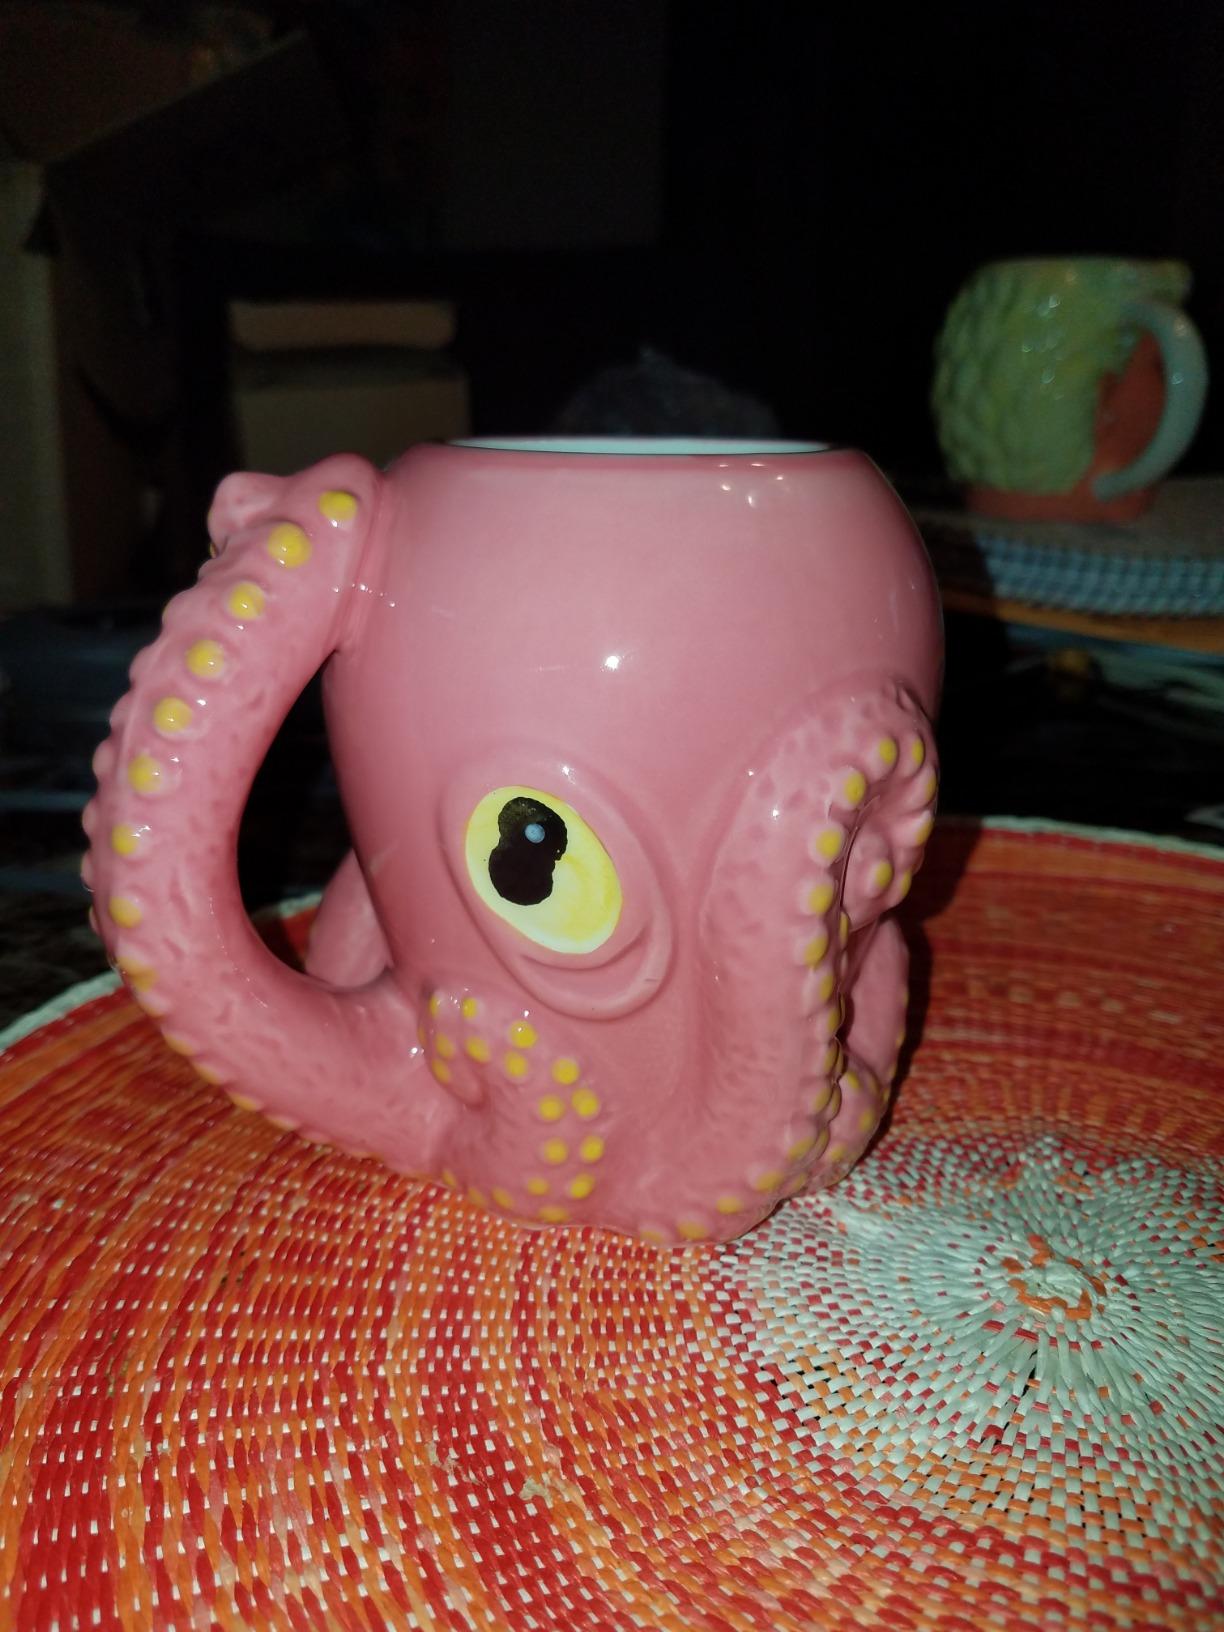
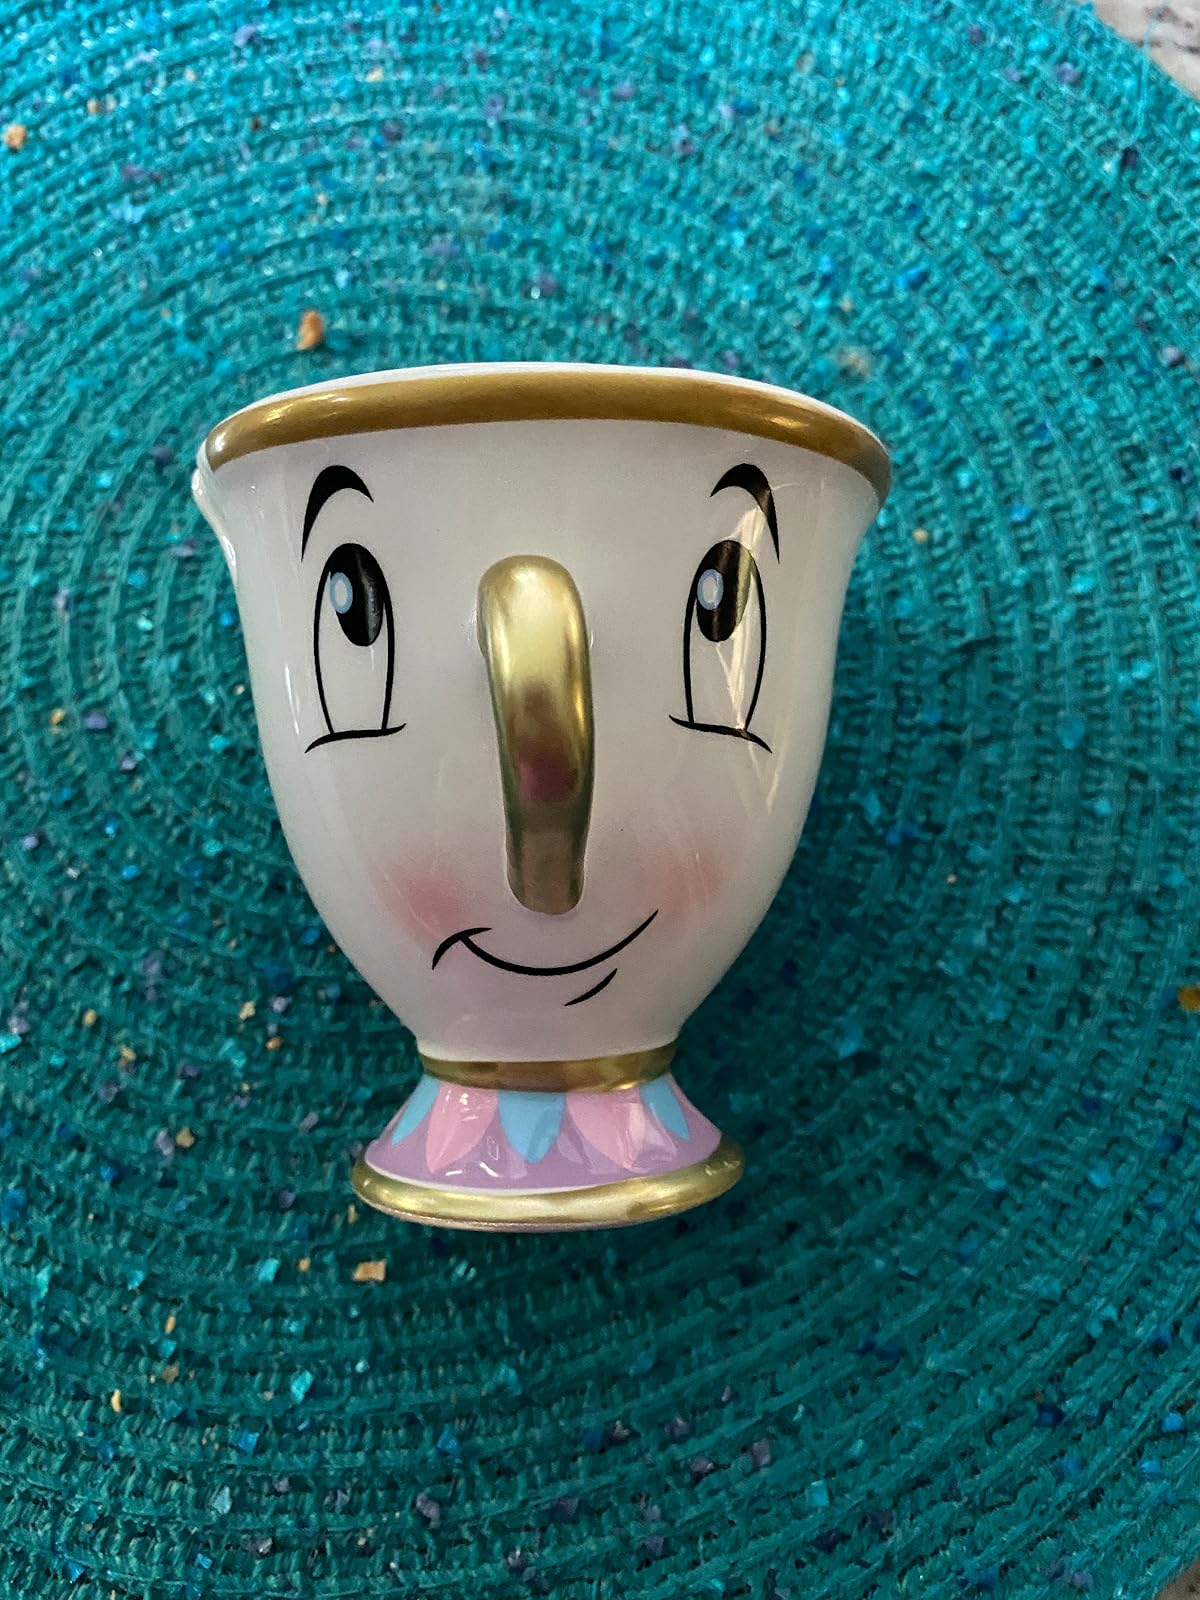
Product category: items_mug
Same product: no